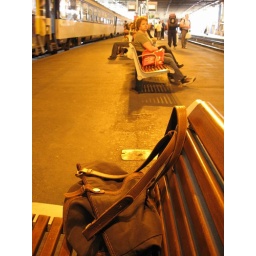
my bag in the train station of Cannes